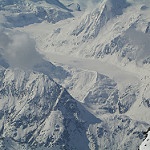
Label: glacier